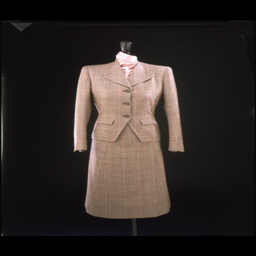
suit by film costumer designer for utility